Nicolas Deschamps (ice hockey)

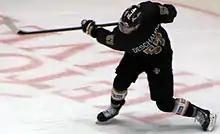
Deschamps with Oulun Kärpät in 2014

On July 23, 2014, Deschamps signed abroad in Finland, agreeing to a one-year deal with Liiga club, Oulun Kärpät. In the 2014–15 season, Deschamps struggled initially with Kärpät, registering just 1 goal in 8 games before he was released from his contract. On October 30, 2014, Dechamps signed a short-term contract with German Deutsche Eishockey Liga club, the Straubing Tigers. After 8 points in 11 games, Deschamps moved to the neighbouring Austrian Hockey League for his third brief stint with the Vienna Capitals before opting to return to North America. On February 5, 2015, Deschamps was claimed off AHL waivers by the Syracuse Crunch from the Lehigh Valley Phantoms. After 12 games with the Crunch, Deschamps was reassigned to the ECHL with the Florida Everblades to finish the year.